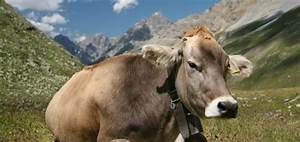
Label: mucca